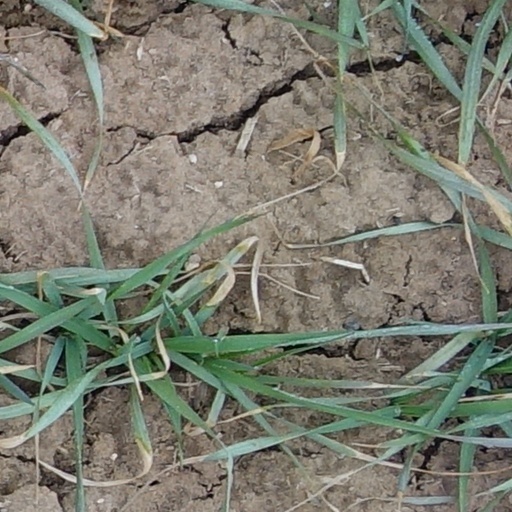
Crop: wheat